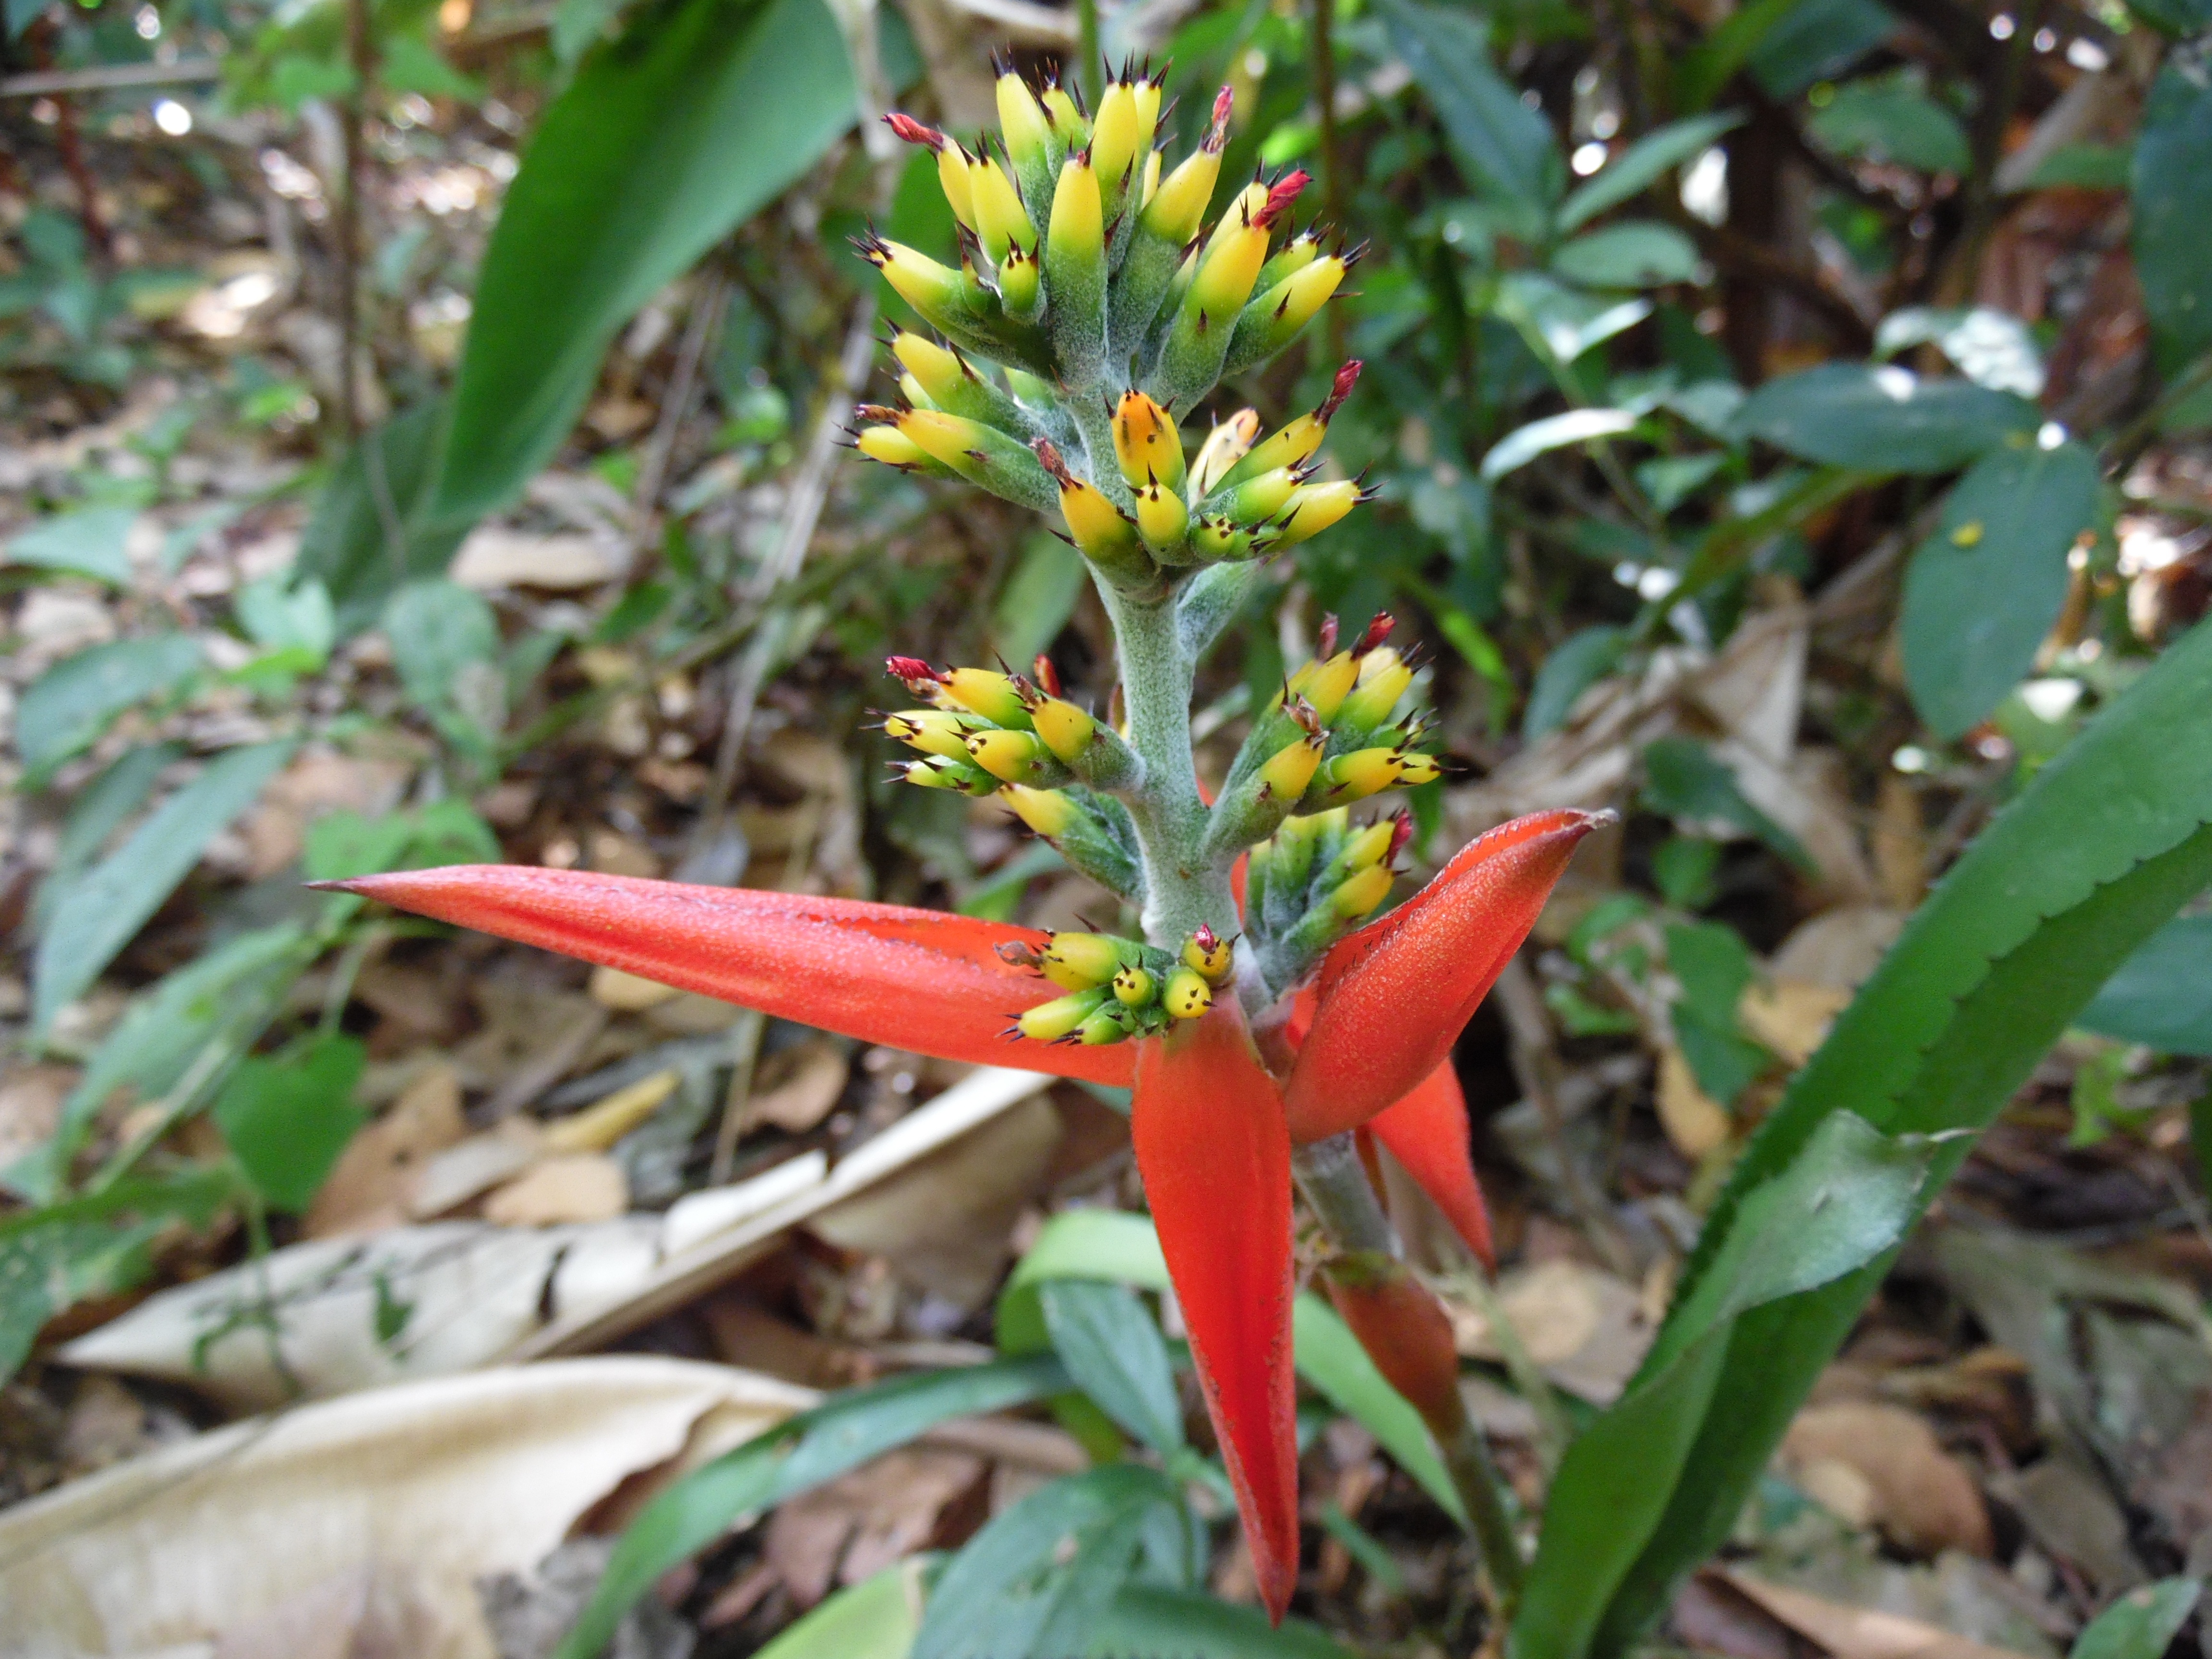
nature, blossom, plant, white, leaf, flower, petal, bloom, summer, floral, decoration, spring, green, natural, botany, garden, flora, season, wildflower, design, shrub, bouquet of flowers, spring flowers, flower background, summer flowers, flowering plant, floral background, floral design, beautiful background, summer background, nature backgrounds, spring background, flowers background, vintage flower, beauty background, land plant